National Art Gallery, Chennai

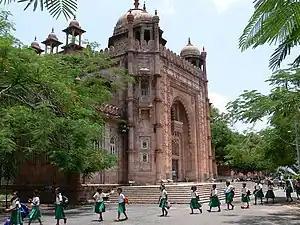
National Art Gallery (Chennai)

The National Art Gallery situated in Egmore, Chennai, is one of the oldest art galleries in India. It is located in the Government Museum Complex on Pantheon Road, Egmore, which also houses the Government Museum and the Connemara Public Library. Constructed with red stones sourced from Satyavedu in Andhra Pradesh, the Gallery was built in 1906 in Indo-Saracenic architecture and houses paintings from Thanjavur, Rajasthan, Kangra and Deccan areas, as well as sandalwood sculptures. The Gallery has remained closed since 2002, as part of the structure suffered damage.